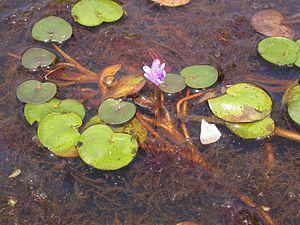
Eichhornia natans est une espèce de la famille des Pontederiaceae. Elle est originaire d'Afrique tropicale. Elle est parfois considérée comme faisant partie de l'espèce Eichhornia diversifolia.